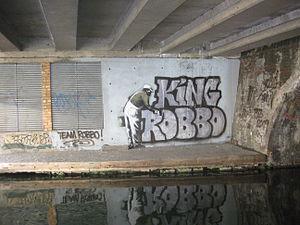
King Robbo, né en 1968 ou 1969 et mort le 31 juillet 2014, est un artiste britannique de street art.